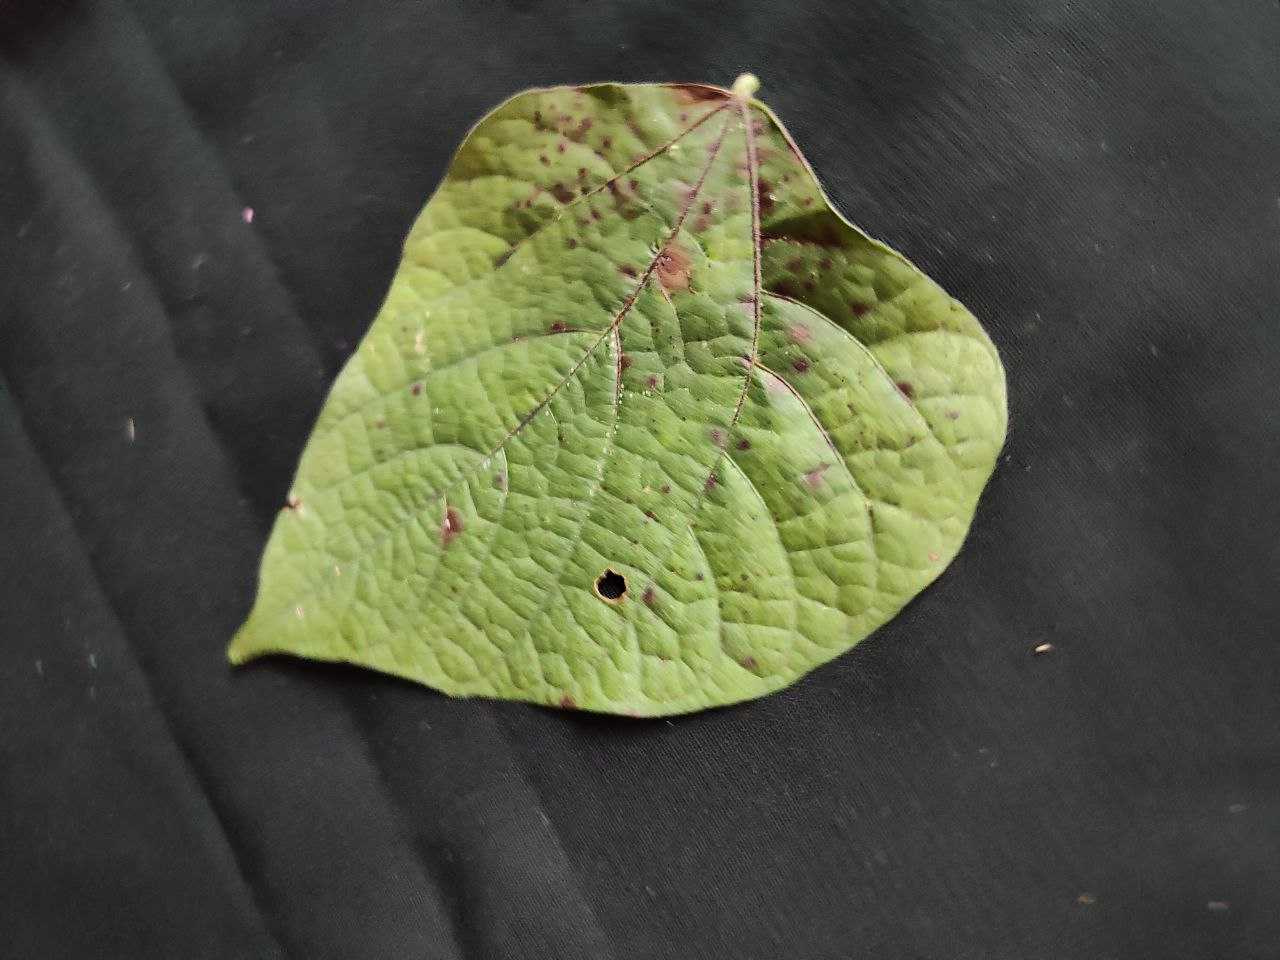
Crop: bean
Leaf condition: Rust